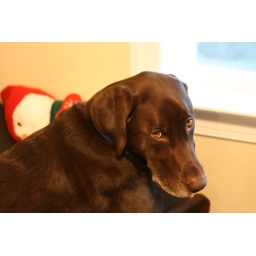
Duncan waits by the window every day for his daddy's truck to pull in the driveway.